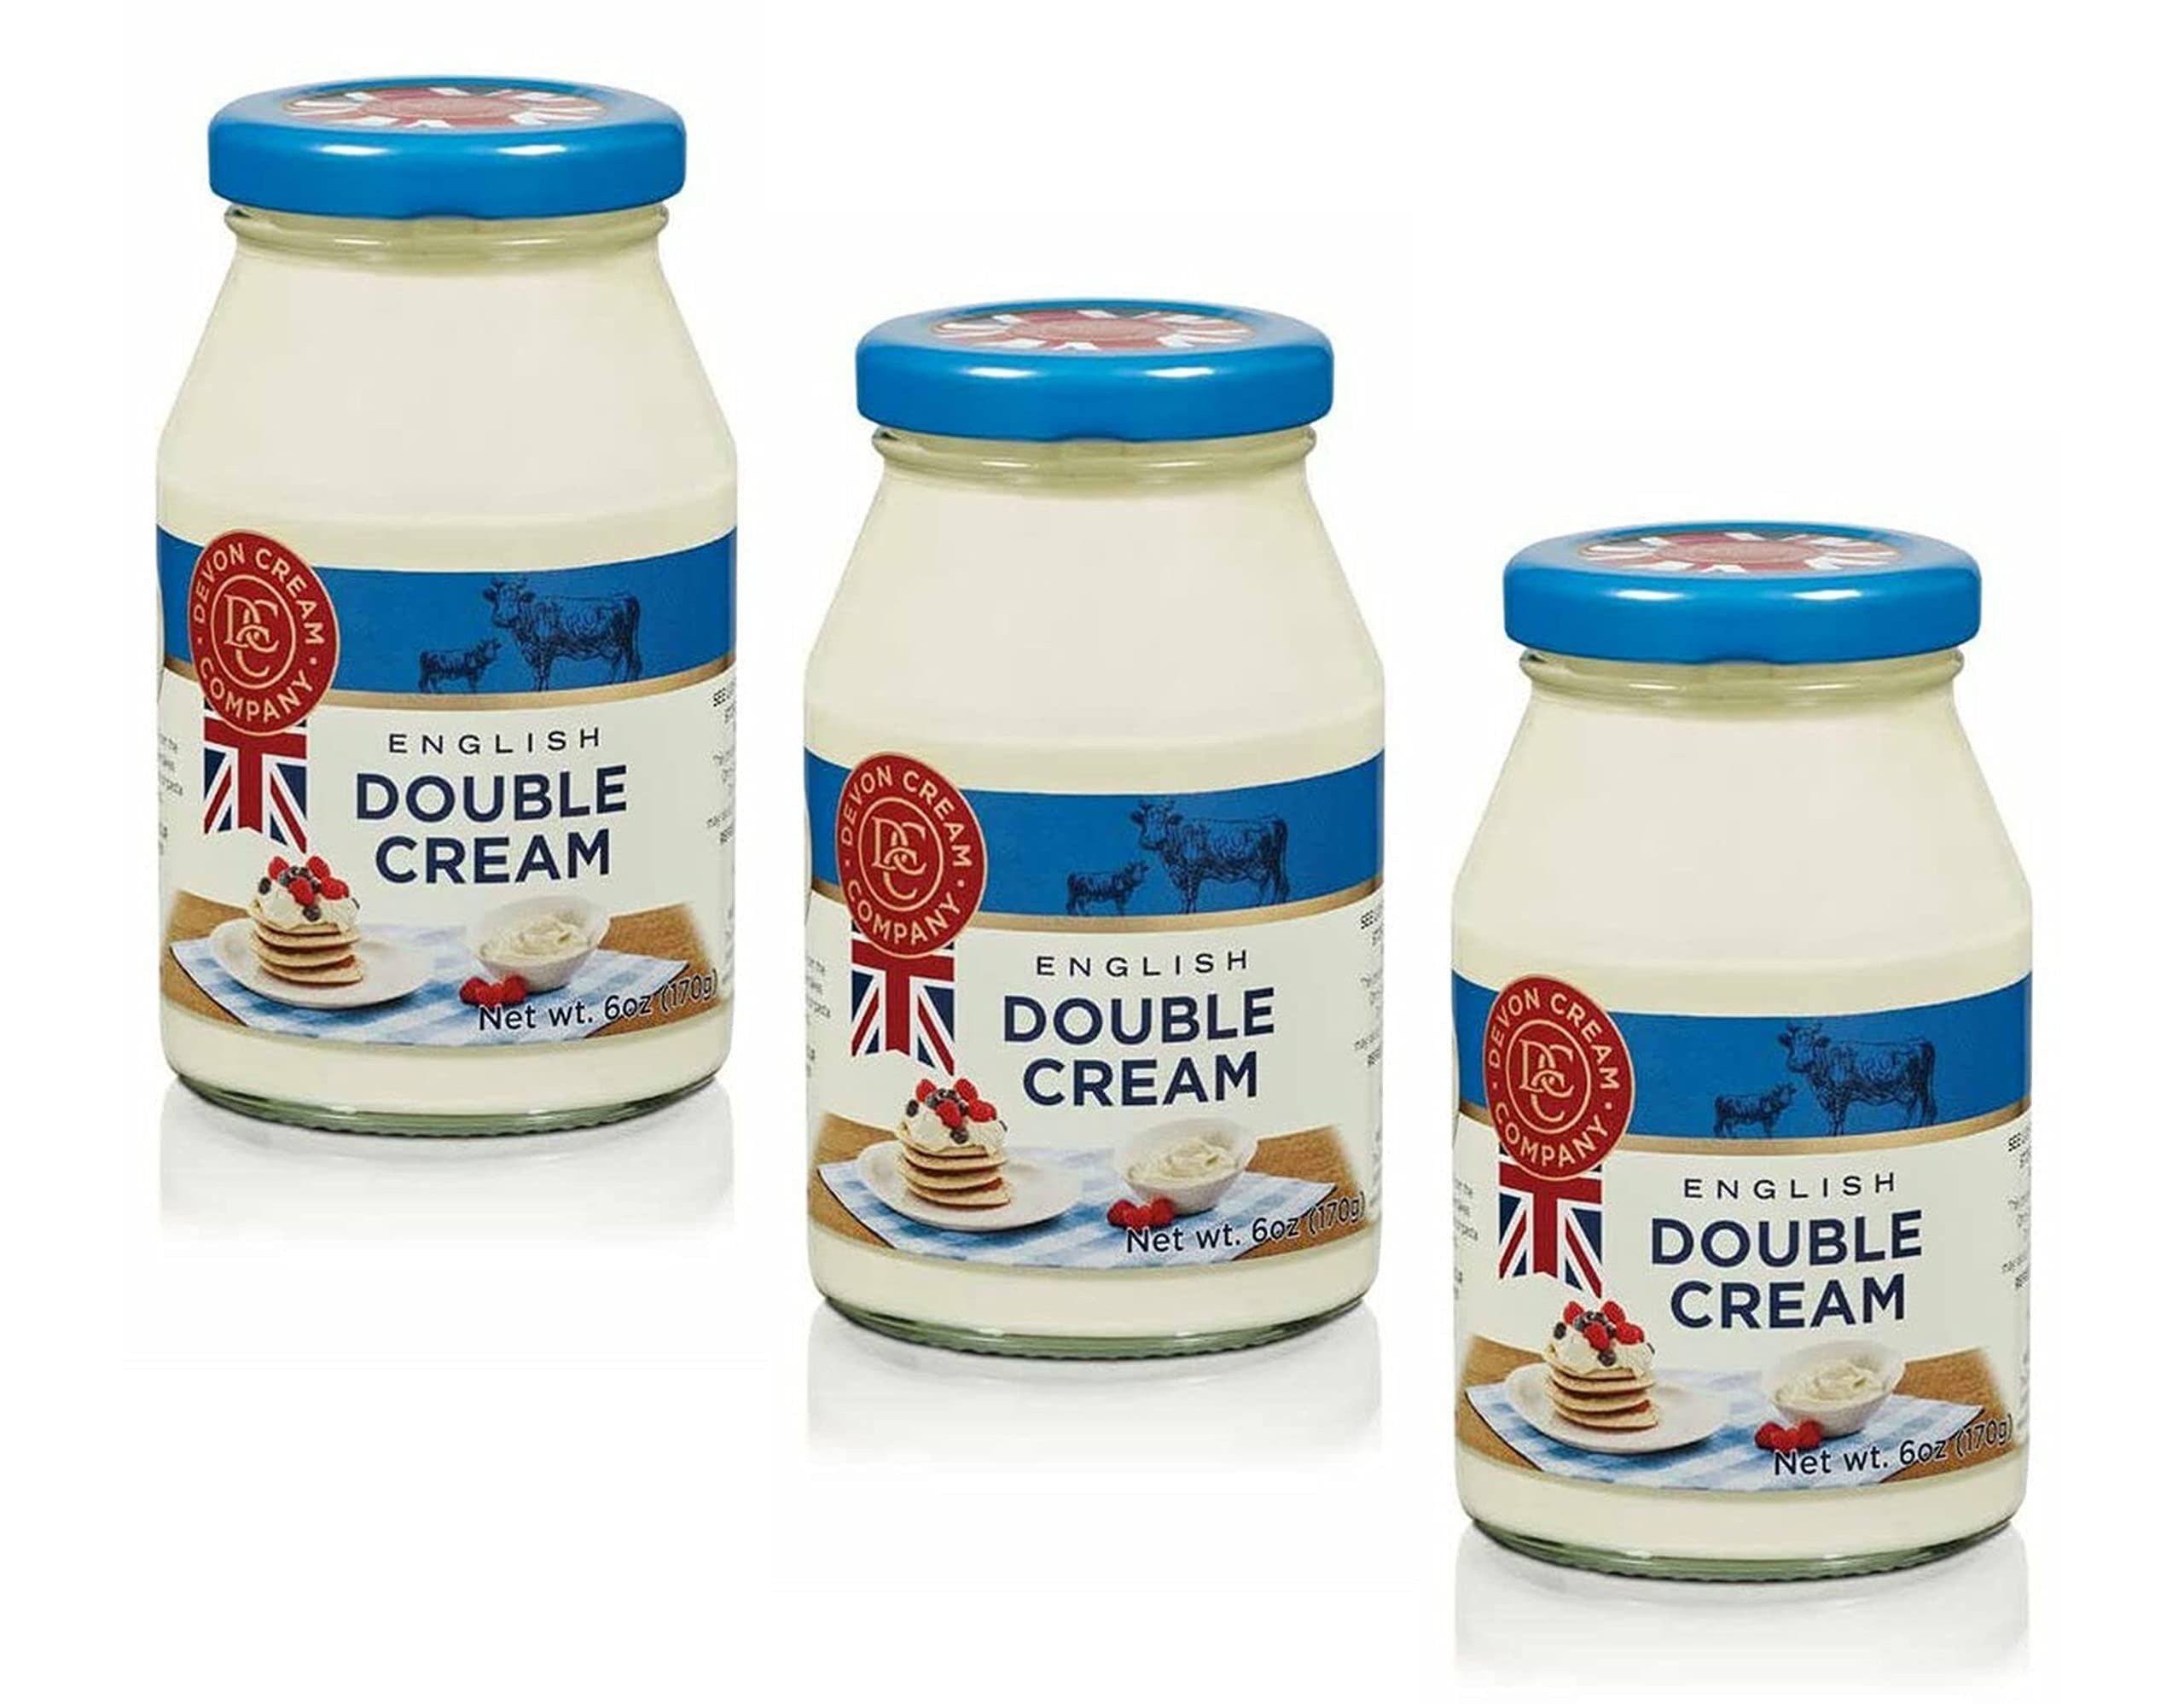
Item Name: English Double Devon Cream - pack of 3
Value: 18.0
Unit: ounce

Price: 30.89